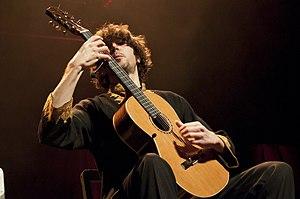
Olivier Pelmoine 2
Fondé en 2001, le duo Cordes et Âmes, composé de Sara Chenal au violon et d'Olivier Pelmoine à la guitare, est un duo de musique de chambre développant un répertoire inspiré de musiques classiques espagnoles et latino-américaines, et porté sur la création contemporaine. De 2003 à 2006, le duo tourne avec les Jeunesses Musicales de France. Leur premier spectacle, intitulé "Cordes et Âmes" et le premier album inspiré de ce dernier, les associent définitivement au nom "duo Cordes et Âmes", qu'ils s'approprient avec le temps. Jouant sur l'expression "corps et âmes", il fait à la fois référence à l'implication des deux musiciens, mais aussi aux points communs de leurs deux instruments.